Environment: real
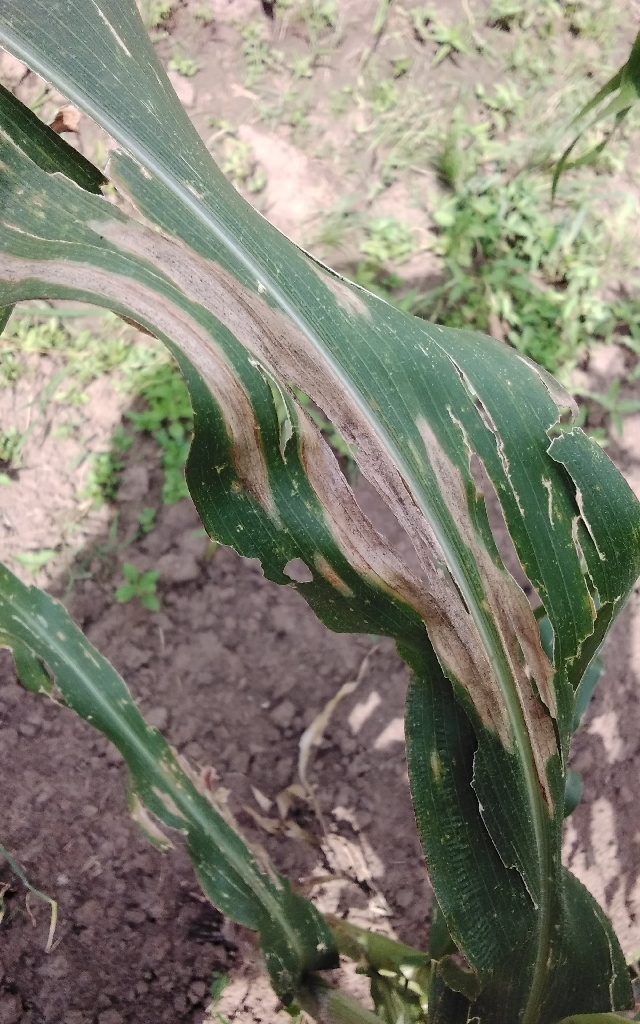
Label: northern_corn_leaf_blight